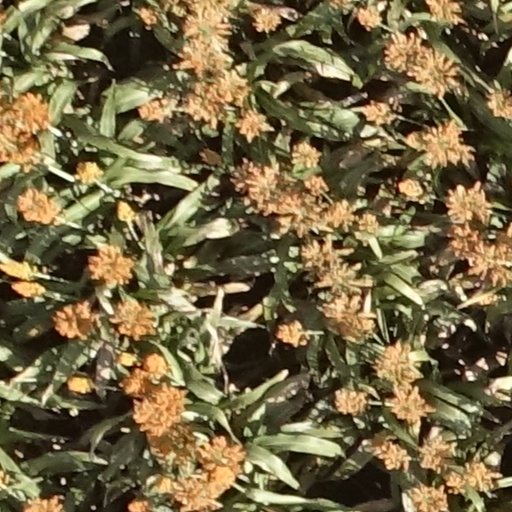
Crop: sorghum